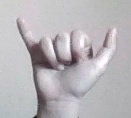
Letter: ya